Operation Flashpoint: Dragon Rising

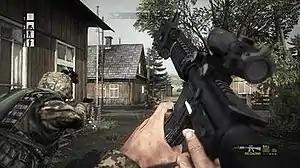
"Operation Flashpoint: Dragon Rising" has a scalable HUD. On easier difficulty modes extra information is provided to the players above what they can see. In Hardcore Mode, however, the entire HUD is stripped away and only character speech is shown on screen.

Difficulty levels are differentiated by the visual information given to the player. At the easiest level, standard FPS information is given to the player about weapons, ammunition, squad health, and compass direction via a HUD. Additionally the location of enemies who have been spotted by the player's squad is indicated at the lowest level. Higher levels of difficulty remove this information until none is left on screen. Ammunition must be remembered as well as the health of the squad. Locations of enemies must be determined by listening to AI squad mates and using other visual cues like the direction they are firing. At high difficulties visual effects become more important, particularly at long range where smoke or dust can help to identify areas which are dangerous. At any difficulty level the player may be killed by a single shot. The highest difficulty removes the game's checkpoint system entirely, meaning death results in starting the level again.